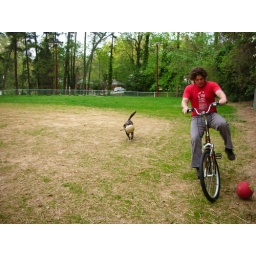
pre-game bike around the field